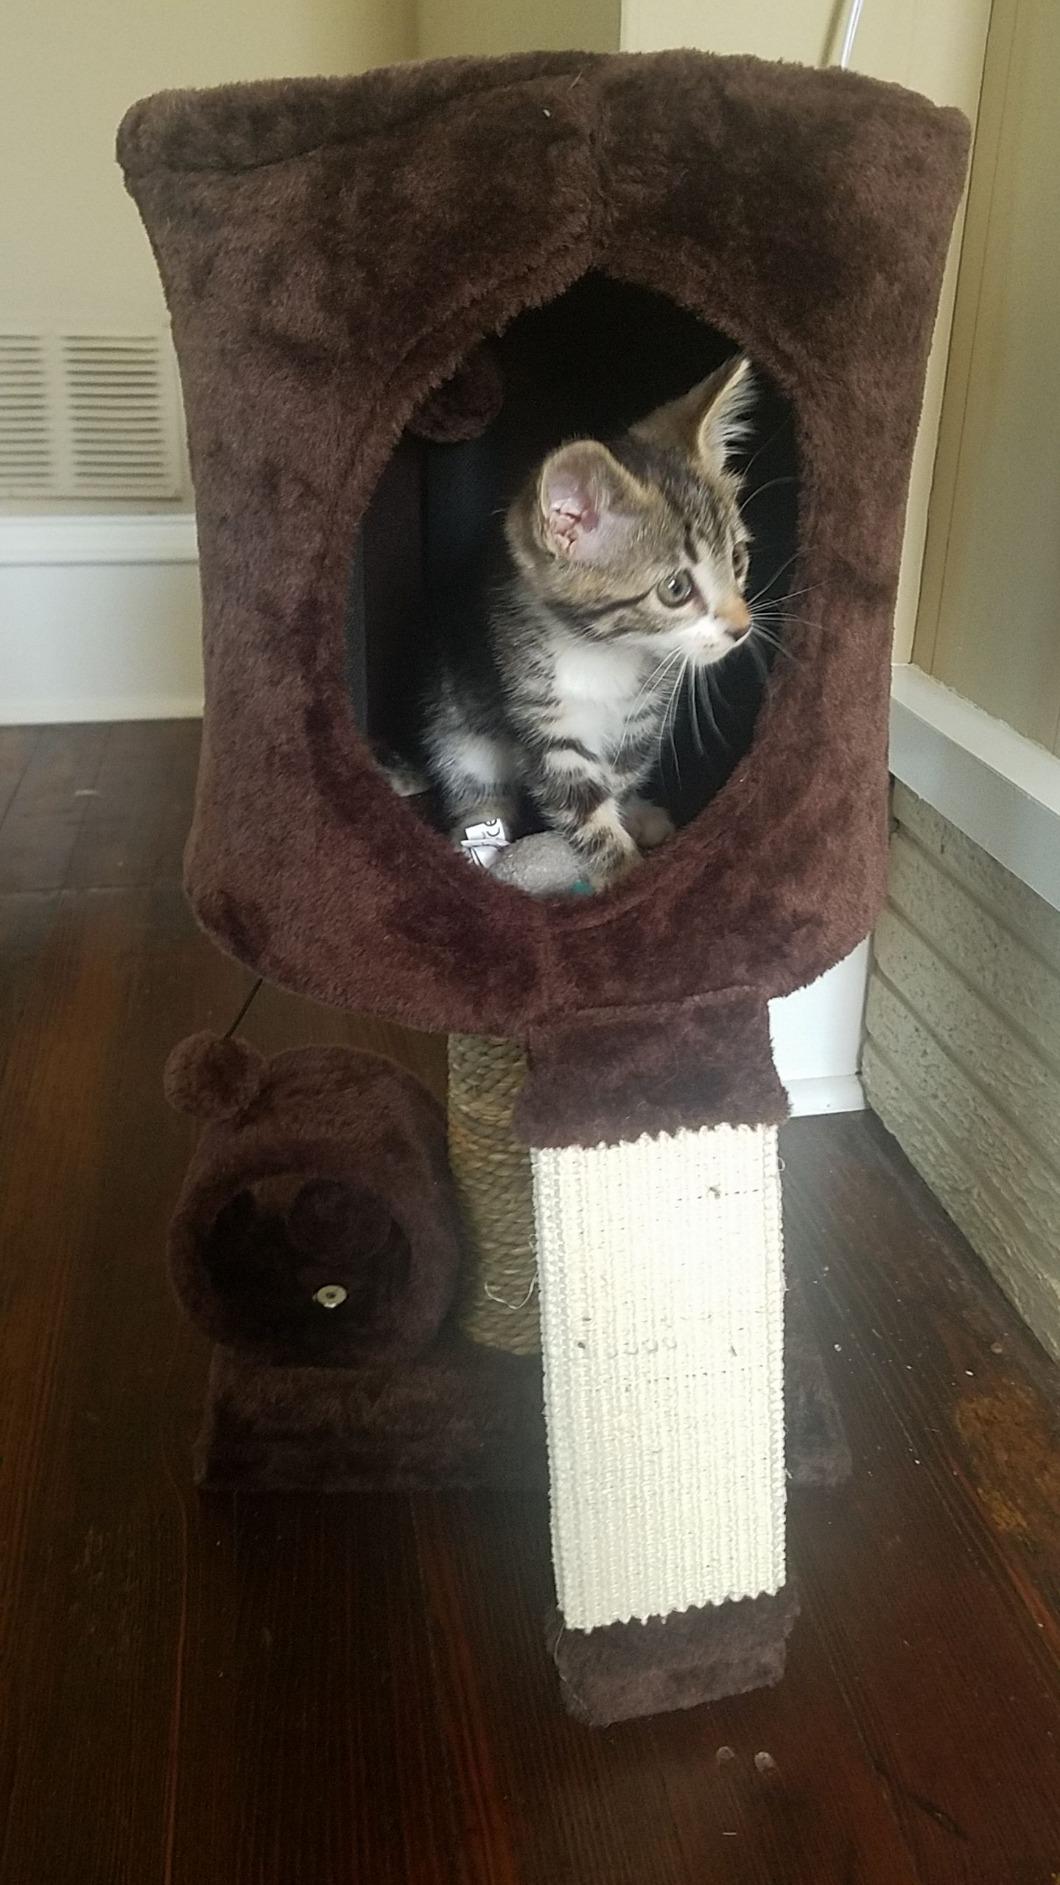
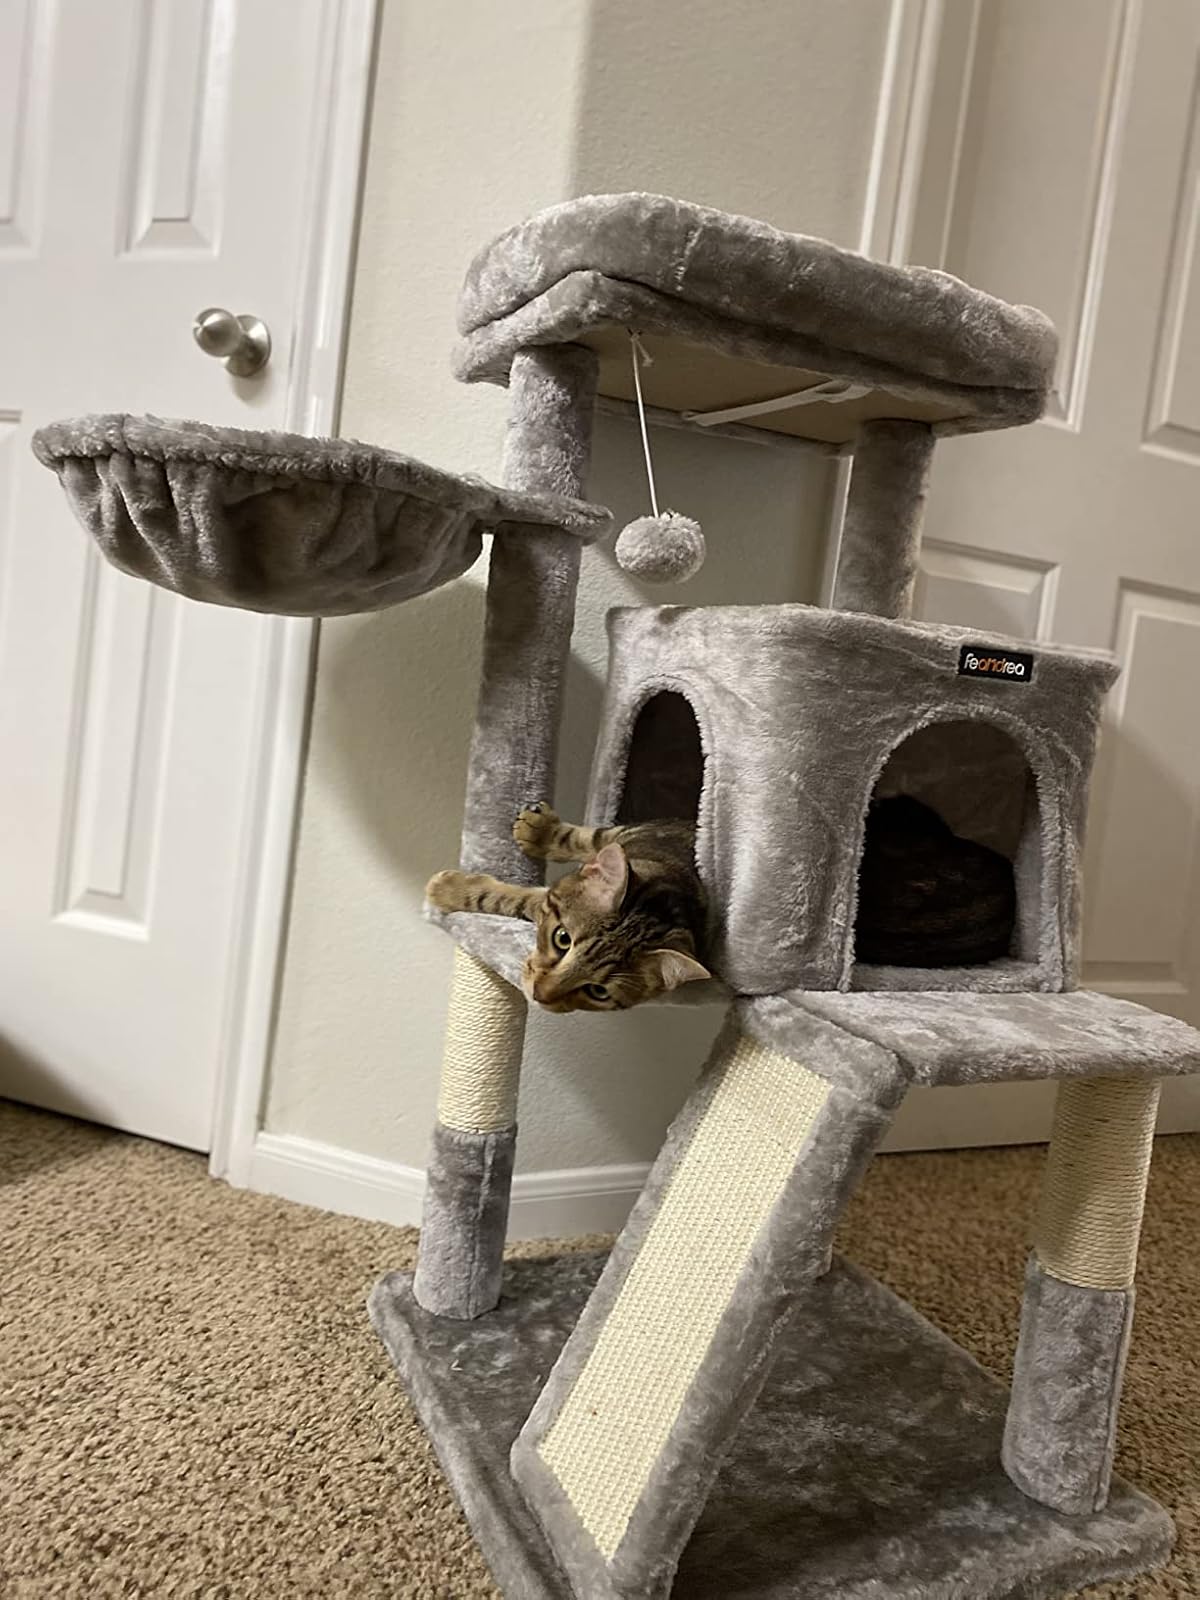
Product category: items_cat tree
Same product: no